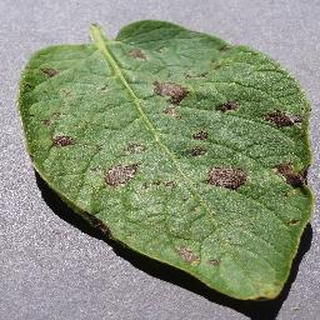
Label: potato_early_blight